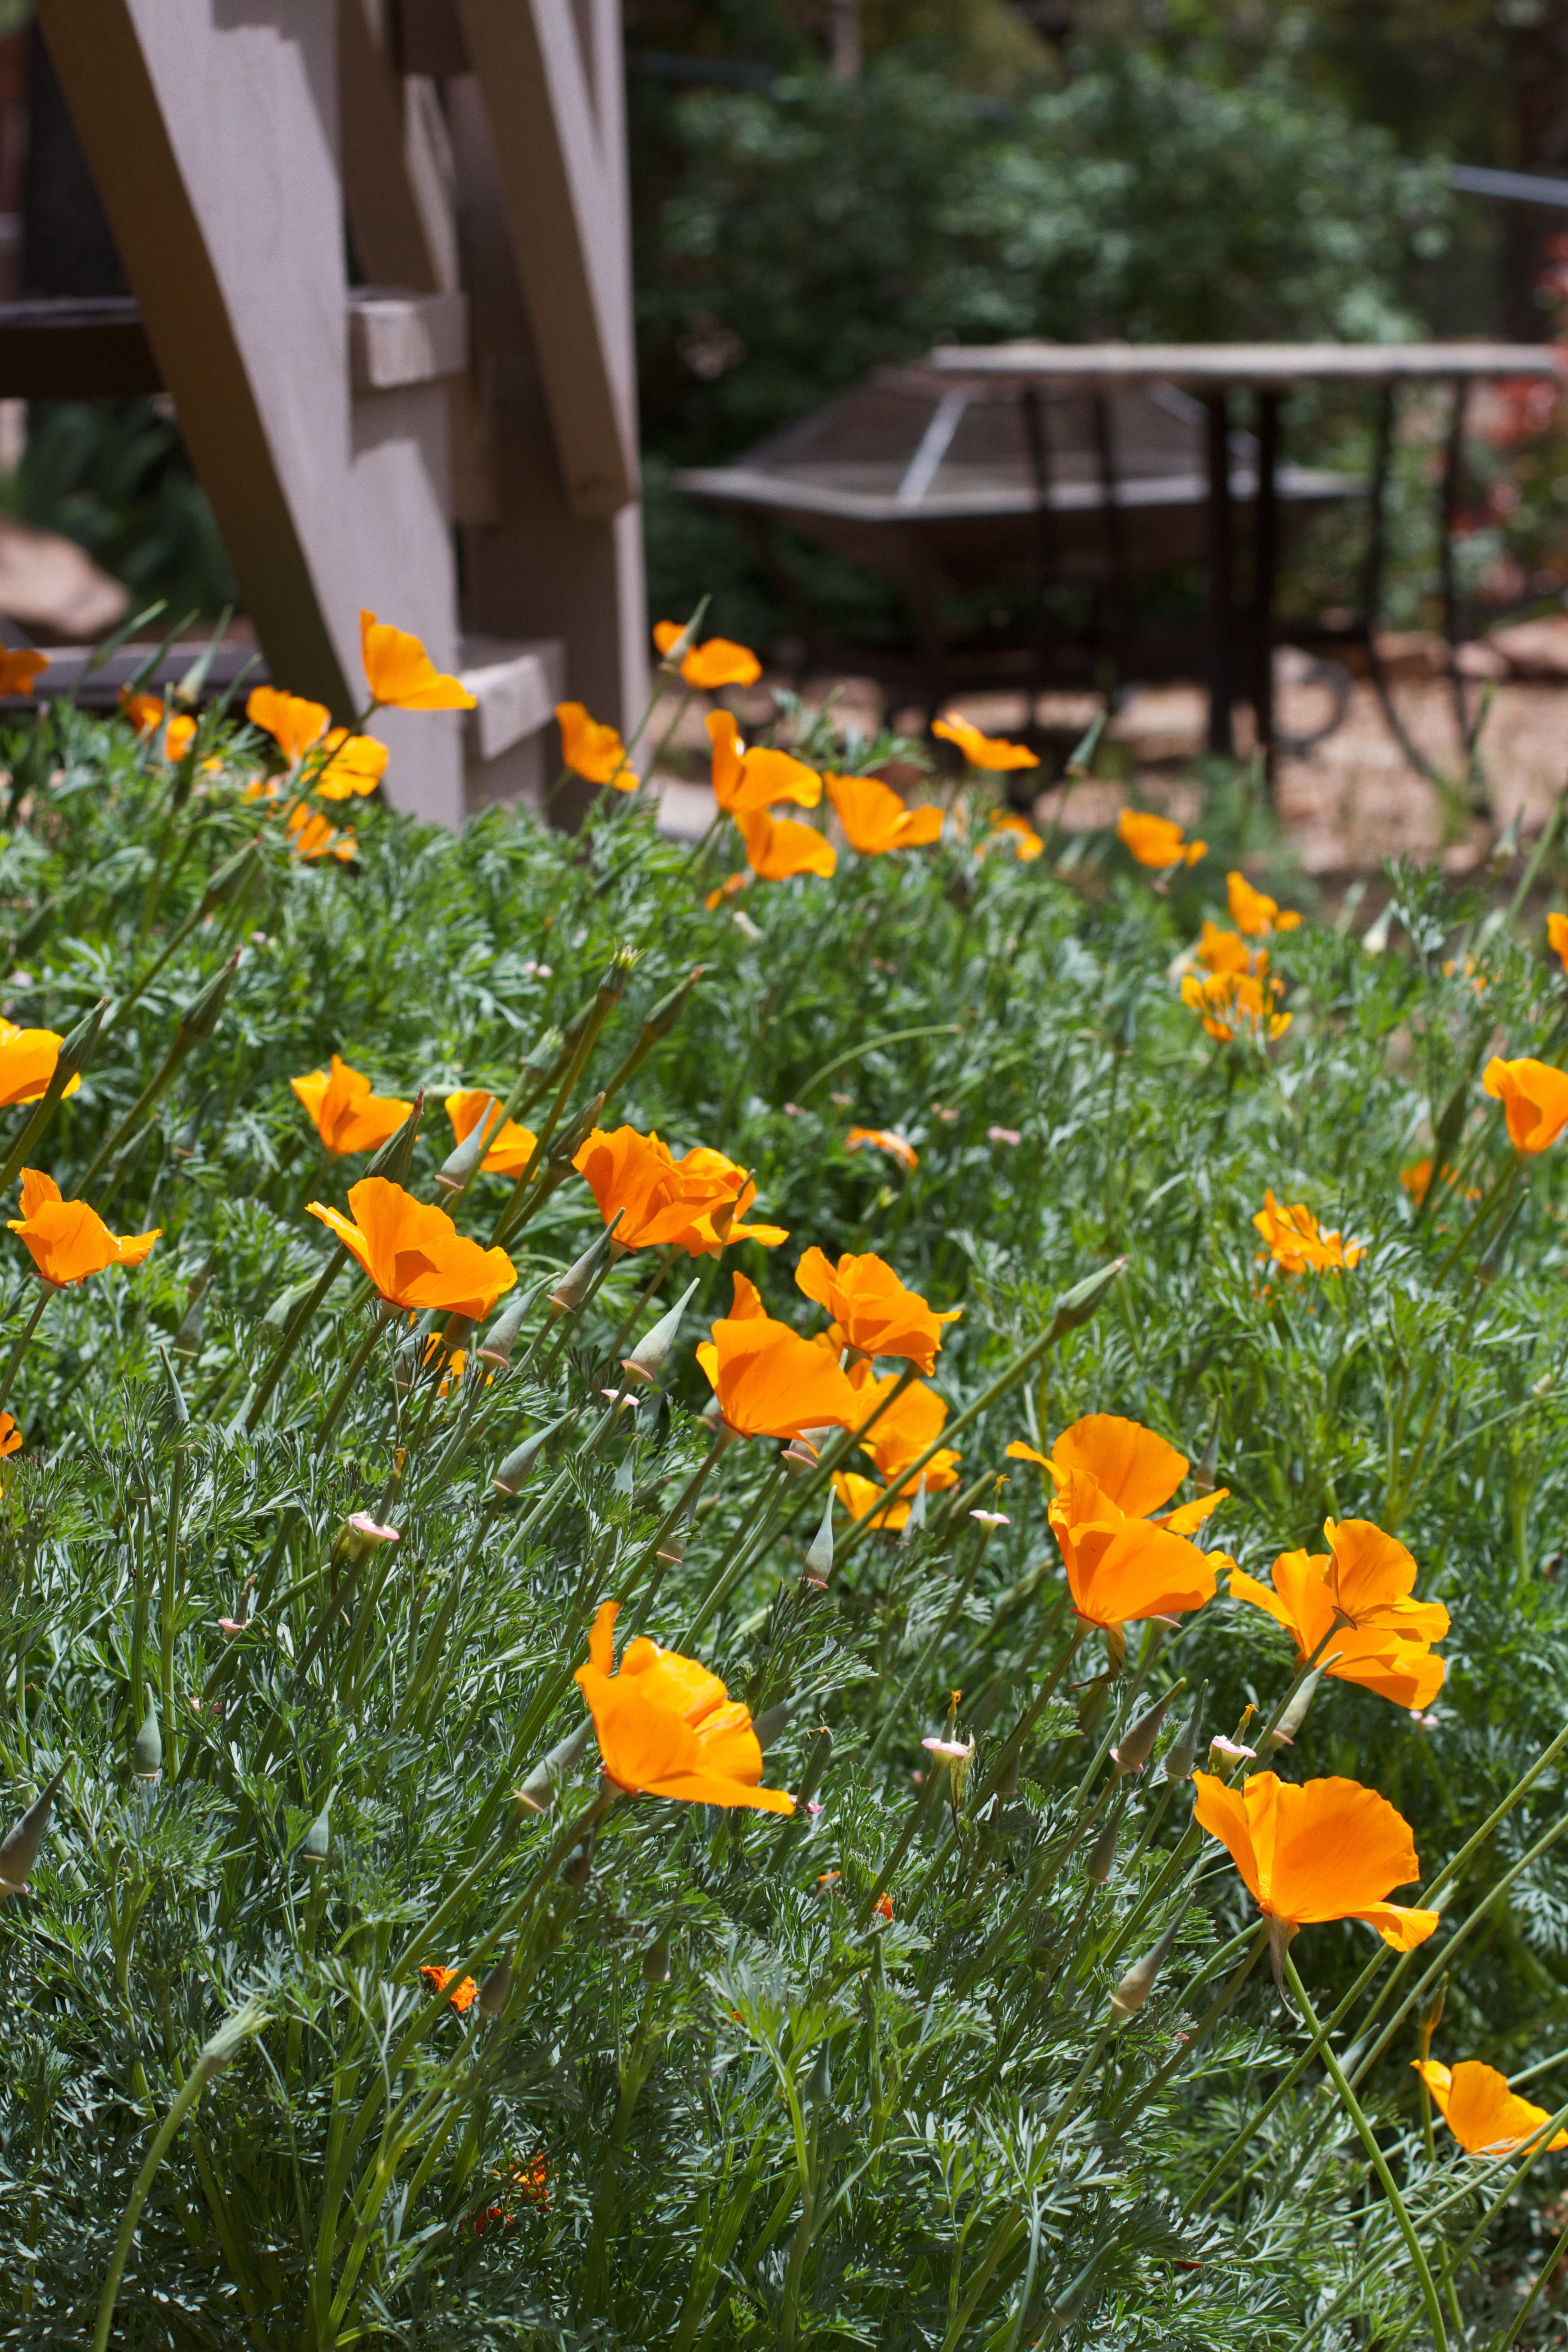
grass, plant, field, lawn, meadow, flower, botany, yellow, garden, flora, wildflower, poppy, yard, flowering plant, eschscholzia californica, annual plant, land plant